List of Billboard Hot 100 number ones of 1979

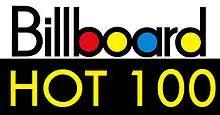

That year, 10 acts earned their first number one song: Gloria Gaynor, Amii Stewart, Blondie, Peaches & Herb, Anita Ward, The Knack, Robert John, M, Styx, and Rupert Holmes; only Blondie would ever have another number one hit. The Bee Gees and Donna Summer were the only acts to have more than one new song reach number one in 1979.